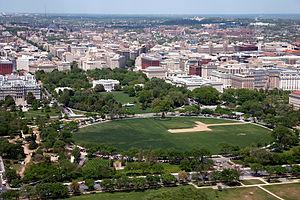
Le parc du Président est un parc situé au centre de Washington aux États-Unis. Il comprend la Maison-Blanche et ses jardins, un centre pour visiteurs, le parc Lafayette et l'Ellipse, ces deux derniers sites étant ouverts au public. Il est coupé au nord par la Pennsylvania Avenue, séparant le parc Lafayette de la Maison-Blanche et donne au sud sur le Washington Monument. Le parc est géré par le National Park Service.
The Ellipse est un parc de près de 210 000 m² situé au sud de la Maison-Blanche et au nord de Constitution Avenue et du National Mall.